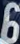
Number: 6